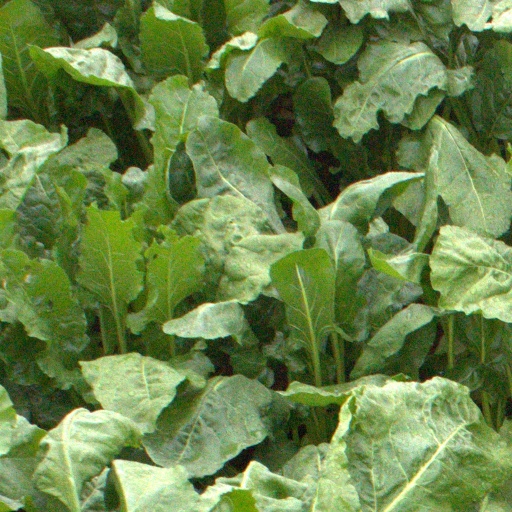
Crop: sugar beet